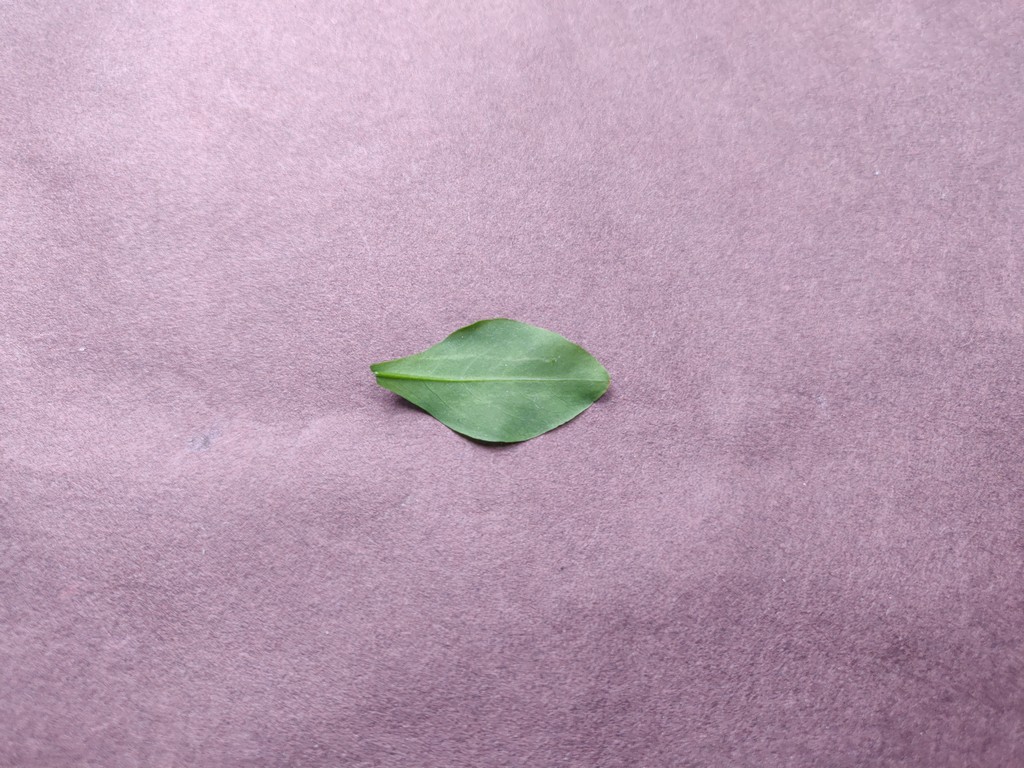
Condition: Healthy
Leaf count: single
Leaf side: back